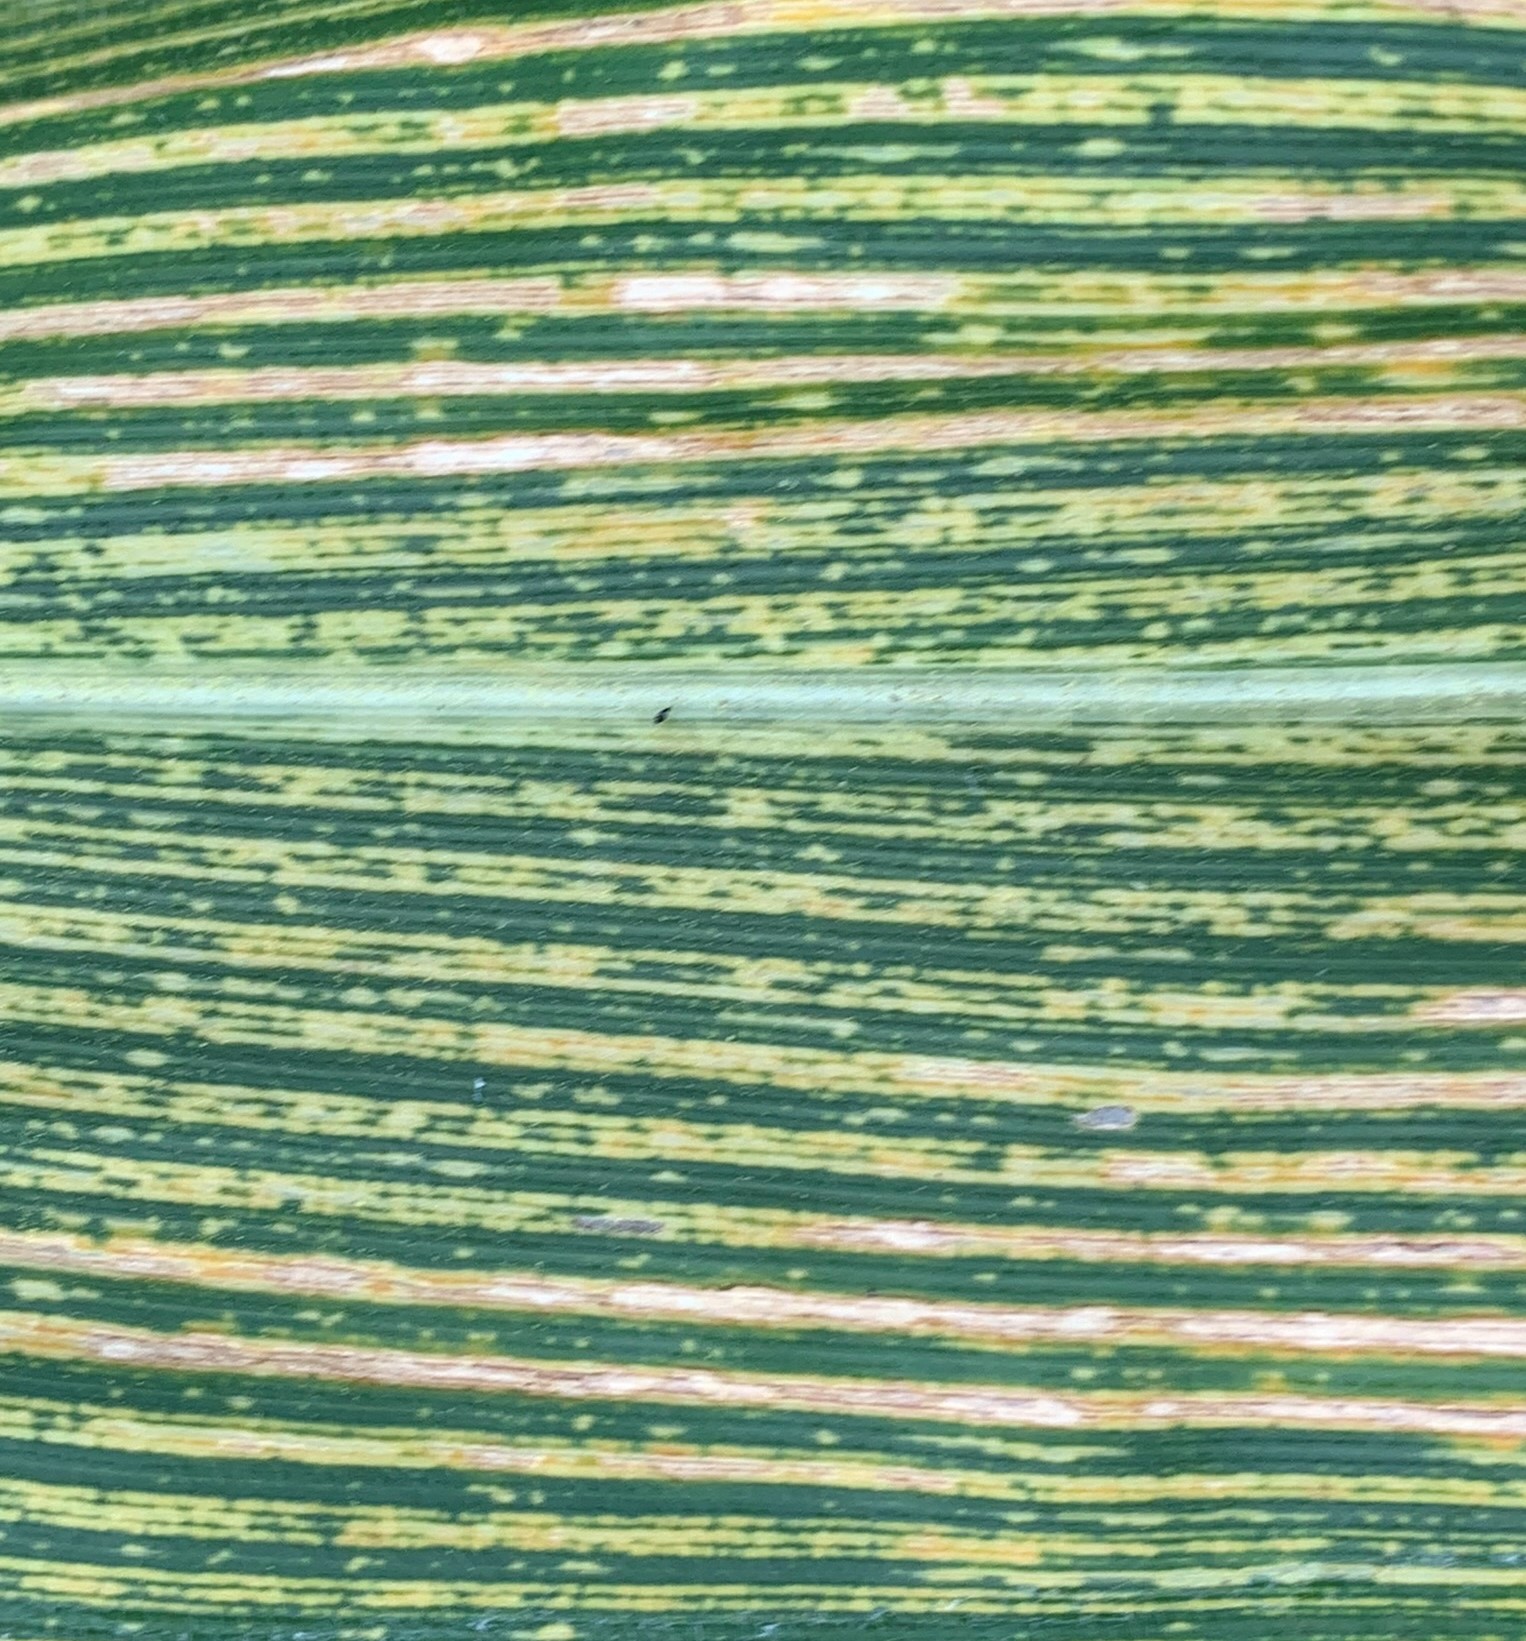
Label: MSV